List of ice cream varieties by country

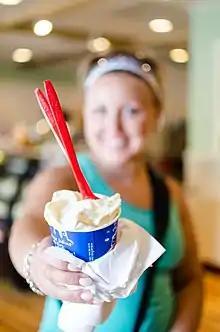
A woman in South Dakota holding a Dairy Queen Blizzard, a commercial mix-in

Dondurma (in , meaning "the ice cream of the city of Maraş", also called , meaning "battered ice cream") is a Turkish mastic ice cream. It is similar to the Syrian dessert booza.